Drumright Oilers

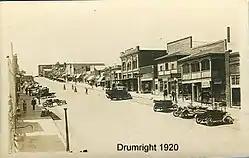
(1920) Drumright, Oklahoma. Oil was discovered near Drumright in 1912, leading to the Cushing-Drumright Oil Field and the creation of the city of Drumright.

The Drumright "Oilers" nickname corresponds to local industry and history, as the discovery of oil led to the creation of the city. In 1912, oil was discovered just one-mile north of today's Drumright city limits and drilling began on the Cushing-Drumright Oil Field. By 1919, the Cushing-Drumright Field production site was thirty-two square miles, with a peak of 3,090 total oil wells. The site was discovered by wildcatter Tom Slick, who struck oil on the farm of Frank Wheeler. The discovery of oil led to rapid growth in the yet to be named city of Drumright beginning immediately in 1912. A post office was quickly established on December 28, 1912. Local leaders James Fulkerson and Aaron Drumright platted the original city, which was initially called "Fulkerson." The town was then renamed for Aaron Drumright, whose farm was part of the town location. By the 1920 census, the newly formed city had over 6,000 residents. The Drumright Gasoline Plant No. 2 was listed on the National Register of Historic Places in 1982.